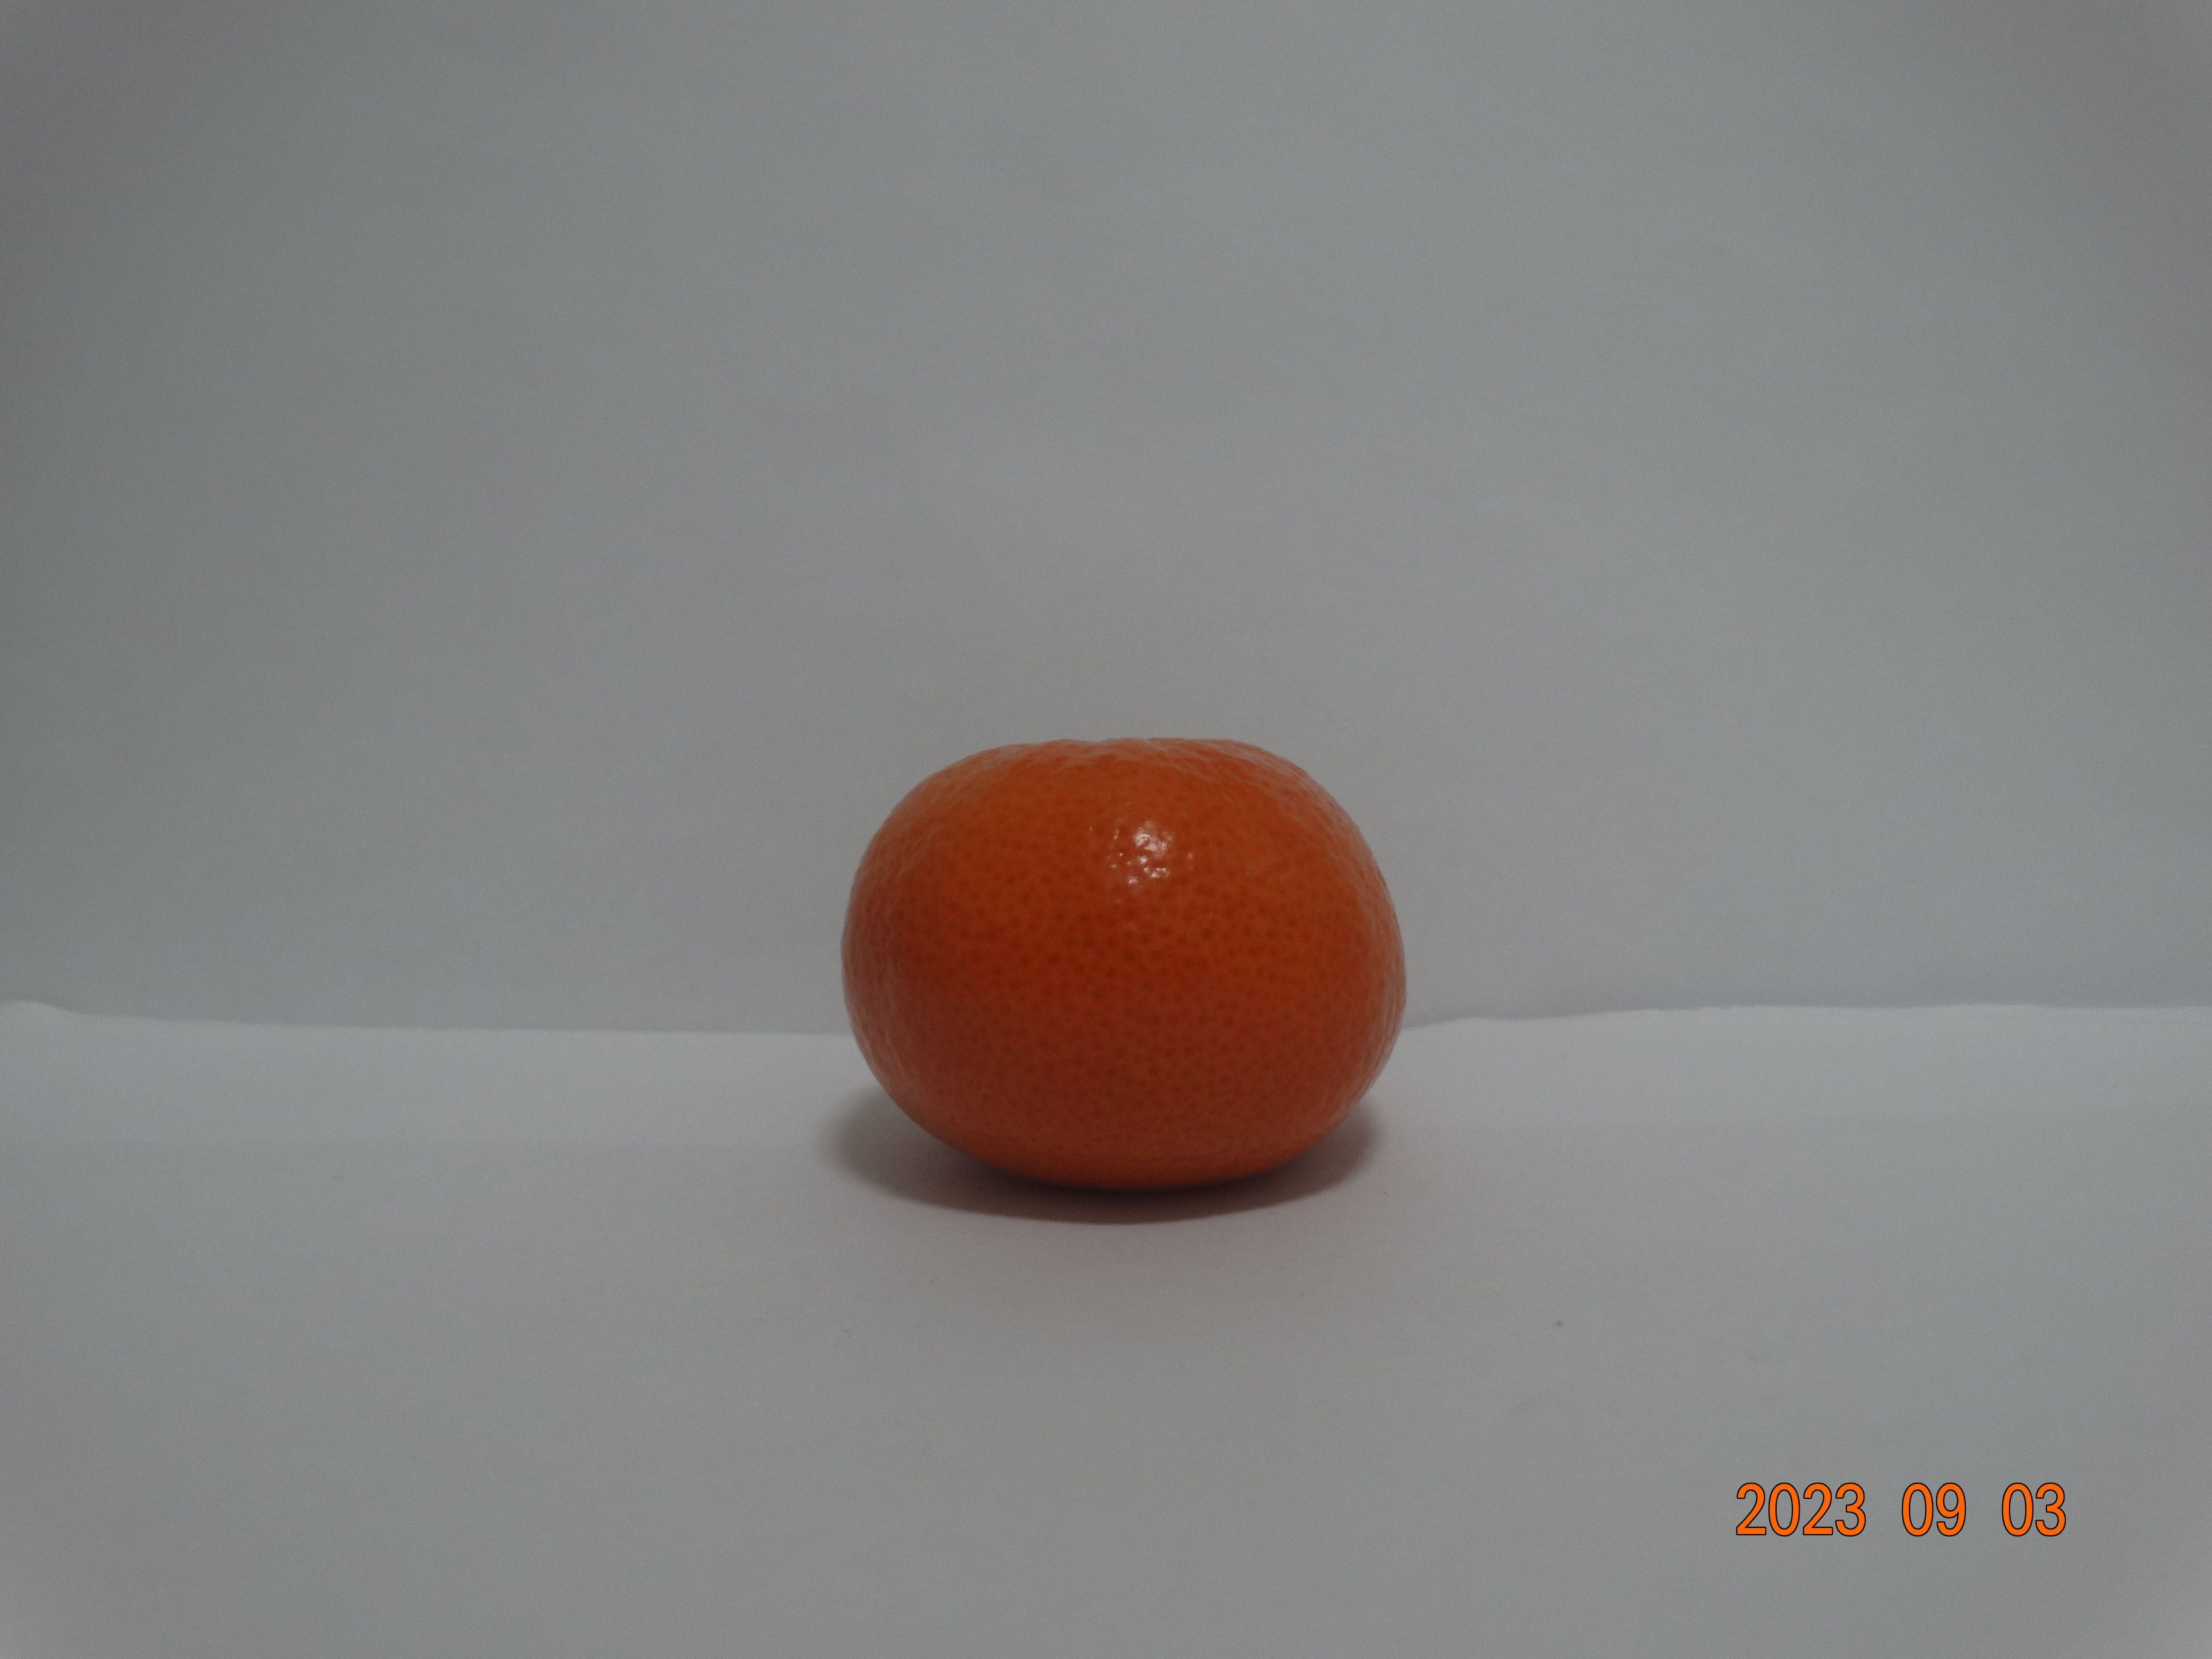
Citrus fruit variety: tangerine